Isobar (nuclide)

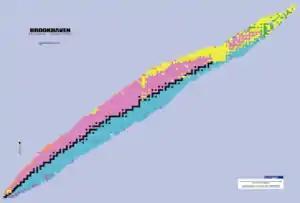
In this chart of nuclides, isobars occur along diagonal lines running from the lower right to upper left. The line of beta stability includes the observationally stable nuclides shown in black; disconnected 'islands' are a consequence of the Mattauch isobar rule.

Isobars are atoms (nuclides) of different chemical elements that have the same number of nucleons. Correspondingly, isobars differ in atomic number (or number of protons) but have the same mass number. An example of a series of isobars is S, Cl, Ar, K, and Ca. While the nuclei of these nuclides all contain 40 nucleons, they contain varying numbers of protons and neutrons.